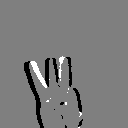
ASL letter: w